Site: brandenburg
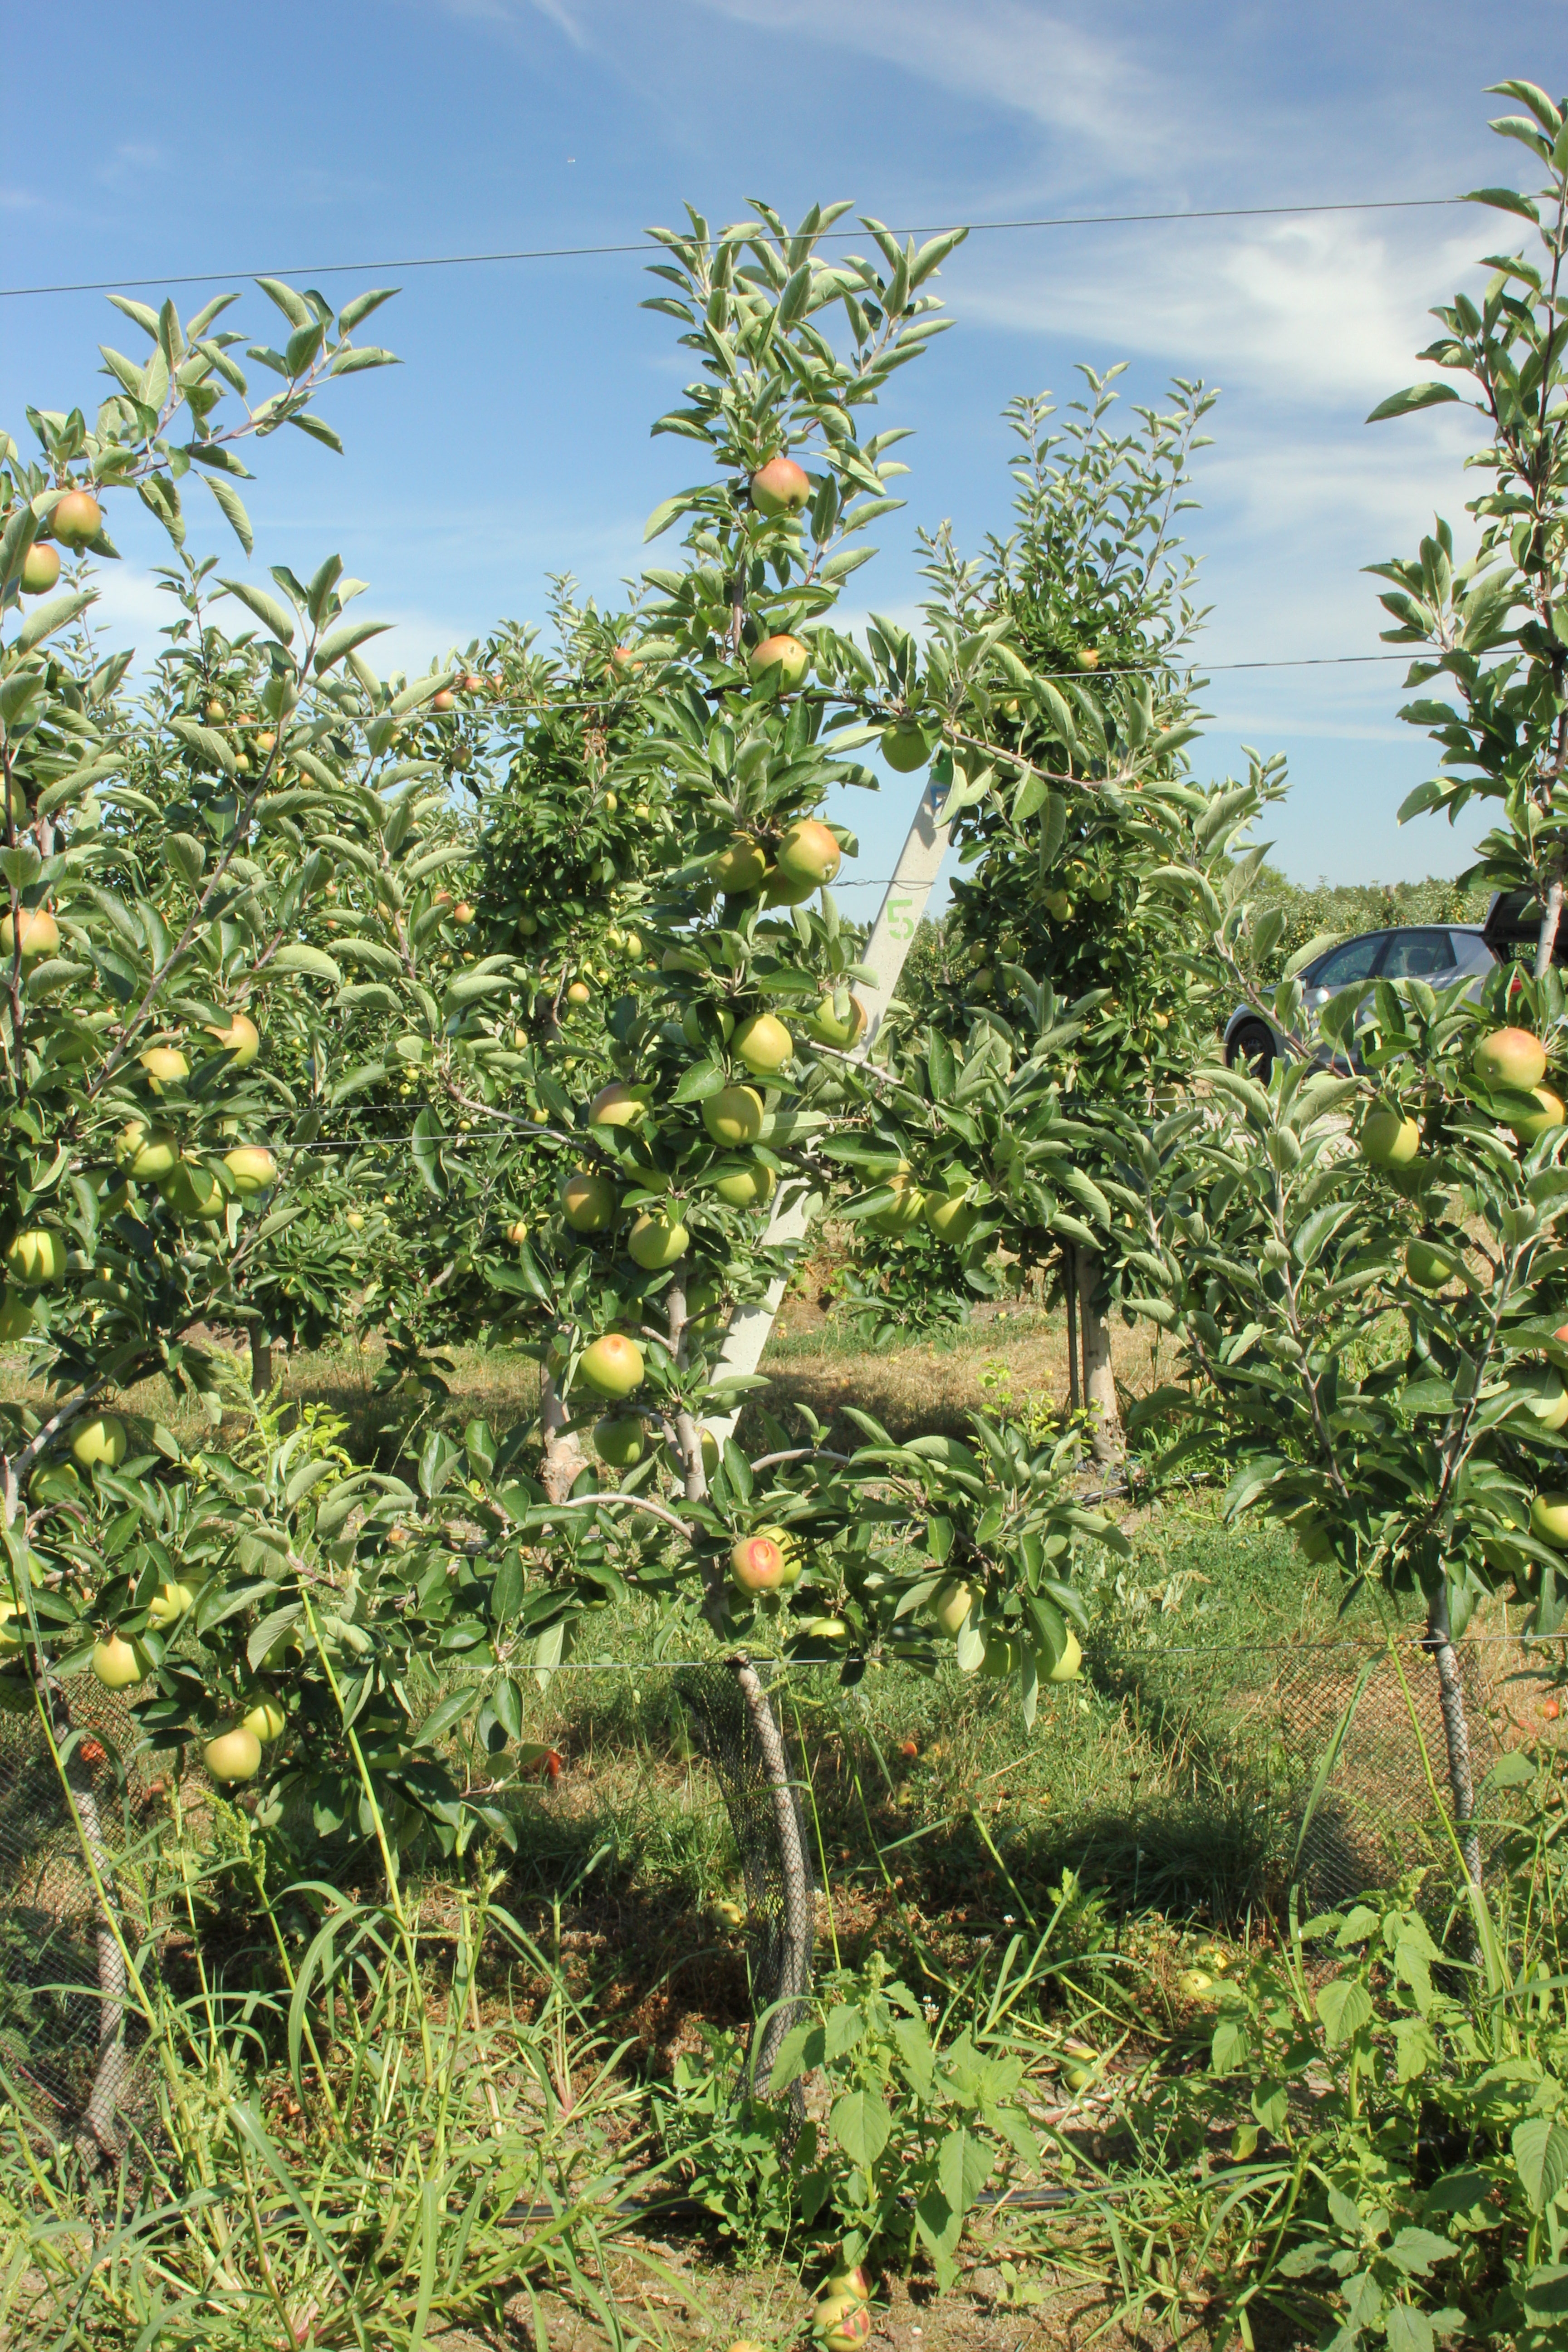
Growth stage (BBCH 77): Development of fruit